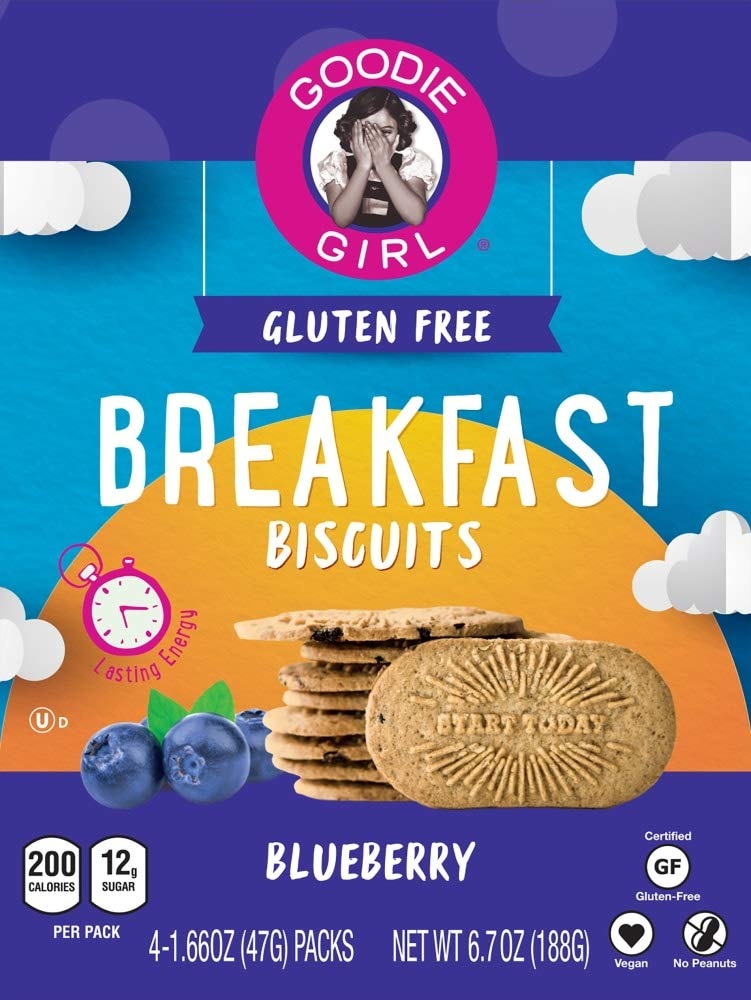
Item Name: Goodie Girl, Breakfast Biscuits, Blueberry, 1.66 Ounce (Pack of 4)
Bullet Point 1: Our delicious cookies are, Gluten free, Vegan, peanut free, egg free and Kosher certified
Bullet Point 2: Lightly sweet, crunchy morning snacks made with high-quality and natural ingredients.
Bullet Point 3: These gluten free breakfast Biscuits are also peanut free and Vegan!
Bullet Point 4: The Goodie Girl name also fit the brand's mission which is to make wholesome, better tasting iconic treats using better-for-you ingredients so everyone can
Bullet Point 5: Nothing artificial. Naturally delicious.
Value: 6.64
Unit: Ounce

Price: 8.66